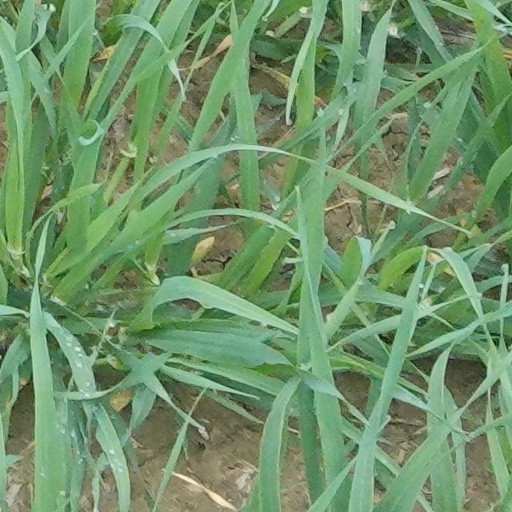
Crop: wheat